Much Ado About Nothing

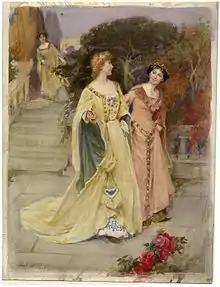
A watercolor by John Sutcliffe: Beatrice overhears Hero and Ursula.

Shakespeare's immediate source may have been one of Matteo Bandello of Mantua's "Novelle" ("Tales"), possibly the translation into French by François de Belleforest, which dealt with the tribulations of Sir Timbreo and his betrothed Fenicia Lionata, in Messina, after Peter III of Aragon's defeat of Charles of Anjou. Another version, featuring lovers Ariodante and Ginevra, with the servant Dalinda impersonating Ginevra on the balcony, appears in Book V Ludovico Ariosto's "Orlando Furioso" (published in an English translation in 1591). The character of Benedick has a counterpart in a commentary on marriage in "Orlando Furioso". But the witty wooing of Beatrice and Benedick is apparently original and very unusual in style and syncopation. Edmund Spenser tells one version of the Claudio–Hero plot in "The Faerie Queene" (Book II, Canto iv).